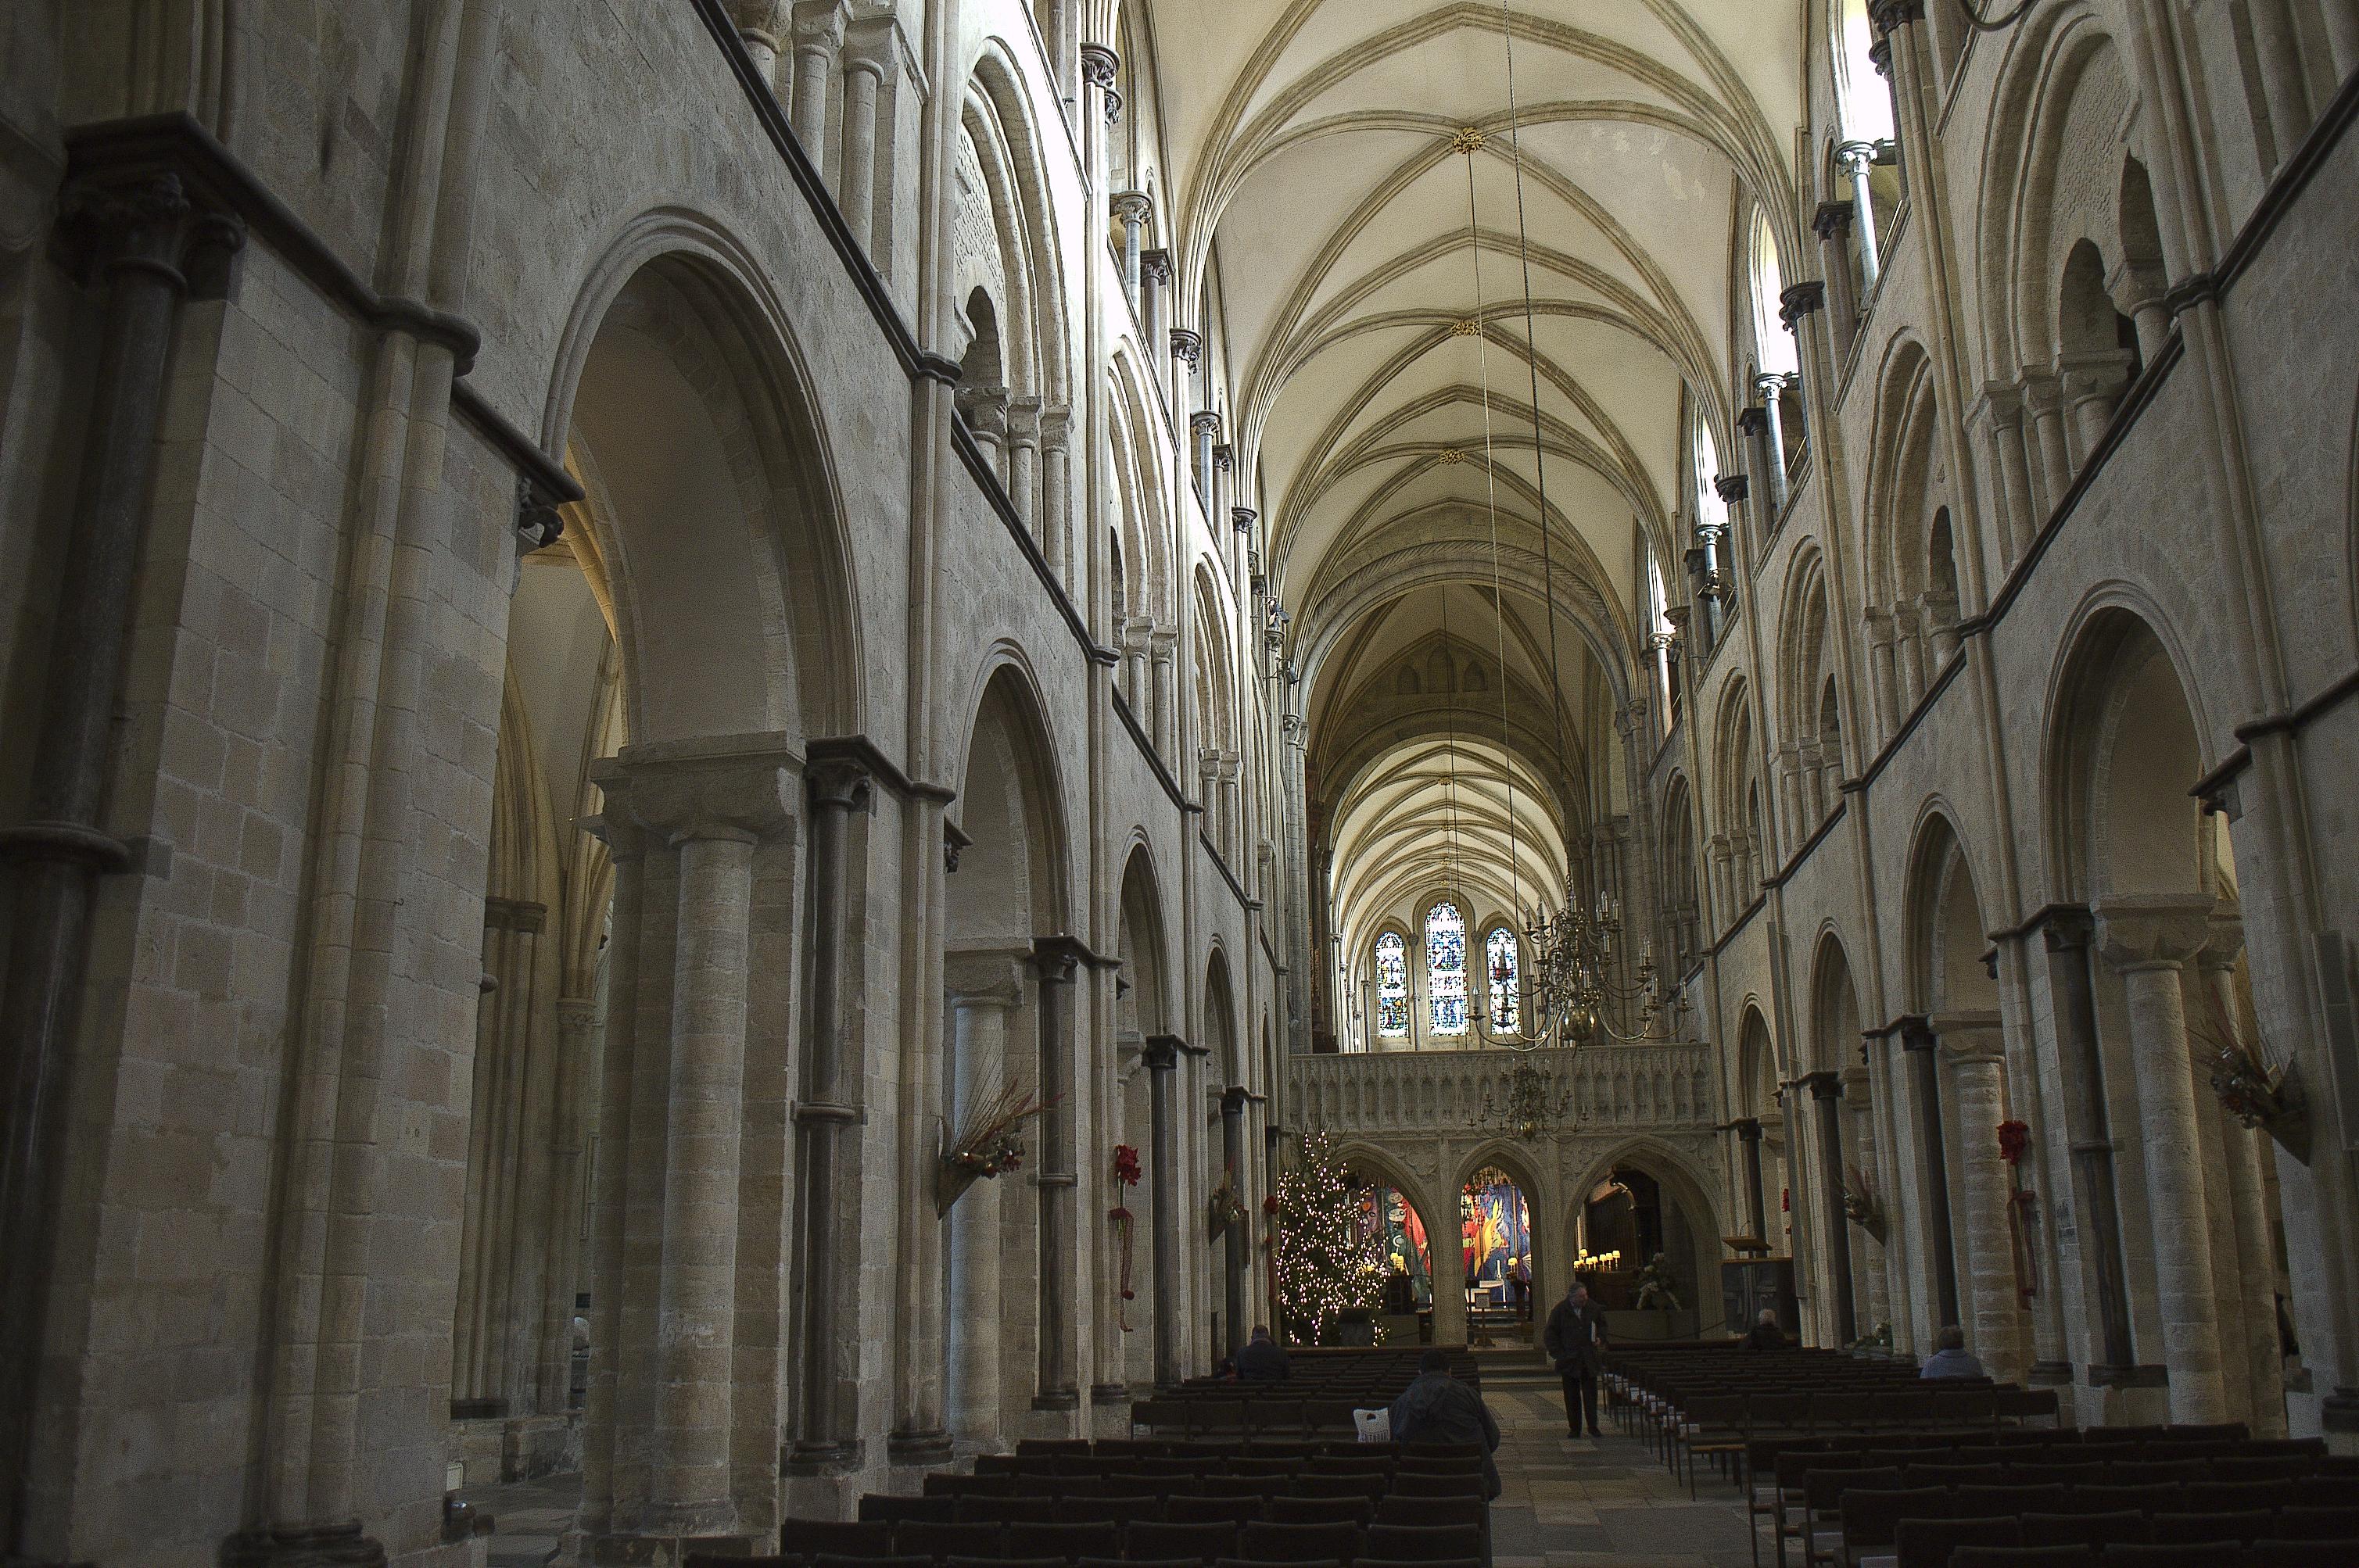
architecture, building, facade, church, cathedral, chapel, place of worship, monastery, symmetry, arcade, abbey, basilica, gothic architecture